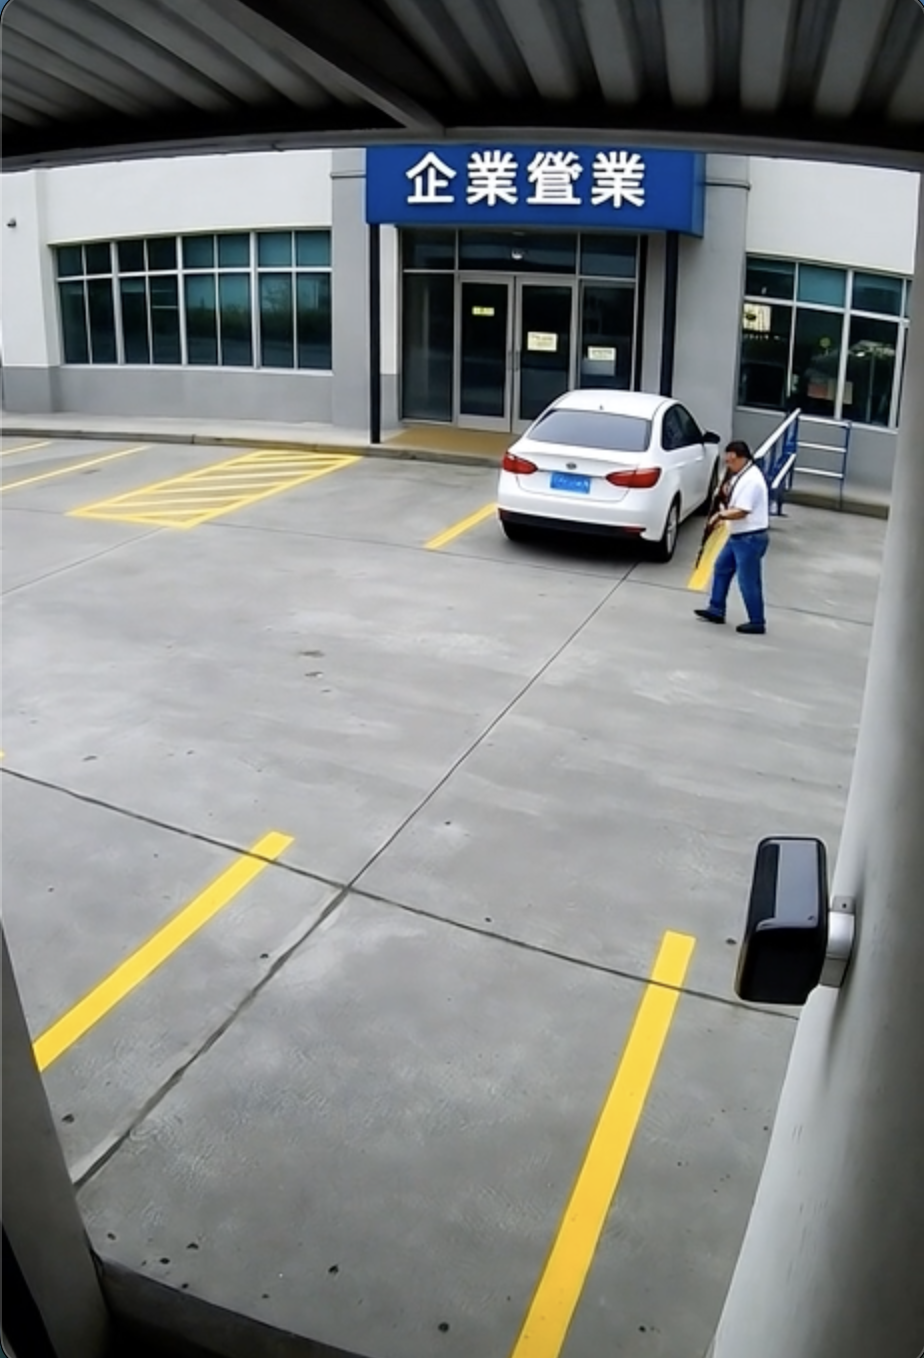
Object: person

Object: weapon